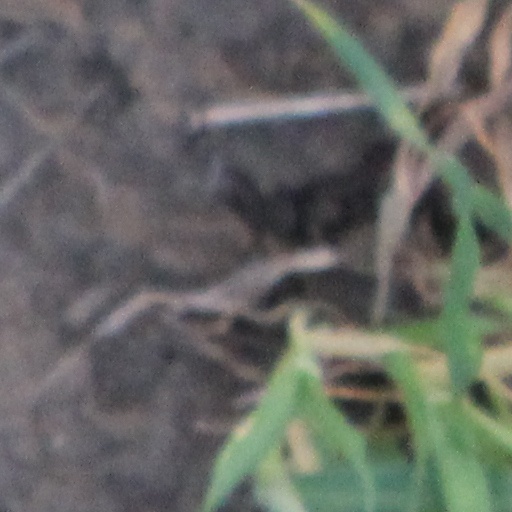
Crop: wheat